1931 Argentine general election

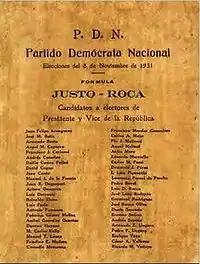
A National Democratic Party ballot.

The Democratic Progressive Party (PDP), known for its anti-corruption platform, nominated Senator Lisandro de la Torre, who also earned the endorsement of the Socialist Party of Argentina, a party in search of leadership following the passing of Juan B. Justo, in 1928. The alliance alienated conservatives in the PDP, however, who instead endorsed the aging Francisco A. Barroetaveña, a former Senator who ran on a UCR ticket limited to his Entre Ríos Province. Barroetaveña, who helped found the UCR in 1890, broke with Yrigoyen during the 1920s and hoped to rally the exiled Alvear's supporters behind him.